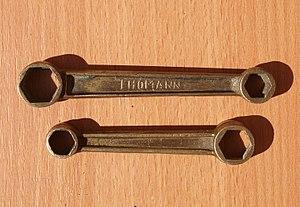
Clés de cycliste pour le dépannage, sur route, des vélos.